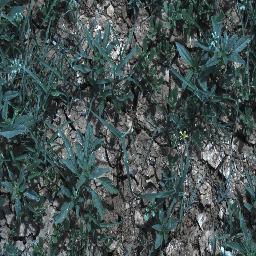
Label: negative